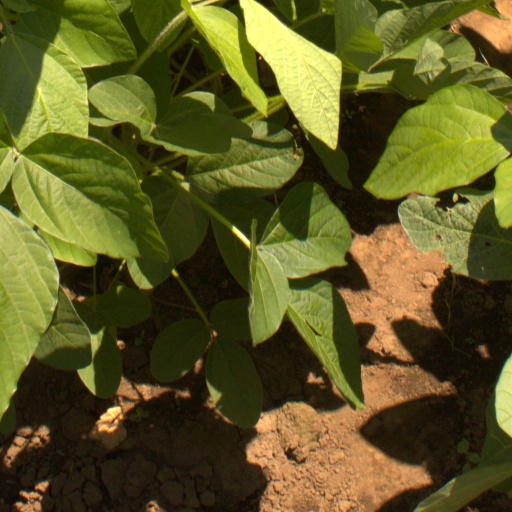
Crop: soybean